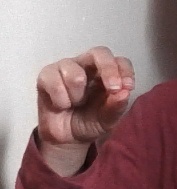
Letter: gaaf